Hanna Hellquist

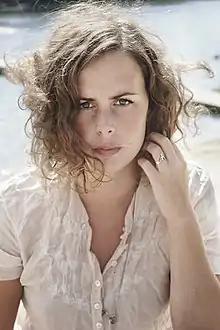
Hellquist on 15 August 2008

Hanna Victoria Hellquist (born Hellqvist, 24 July 1980), is a Swedish journalist, TV host and writer.